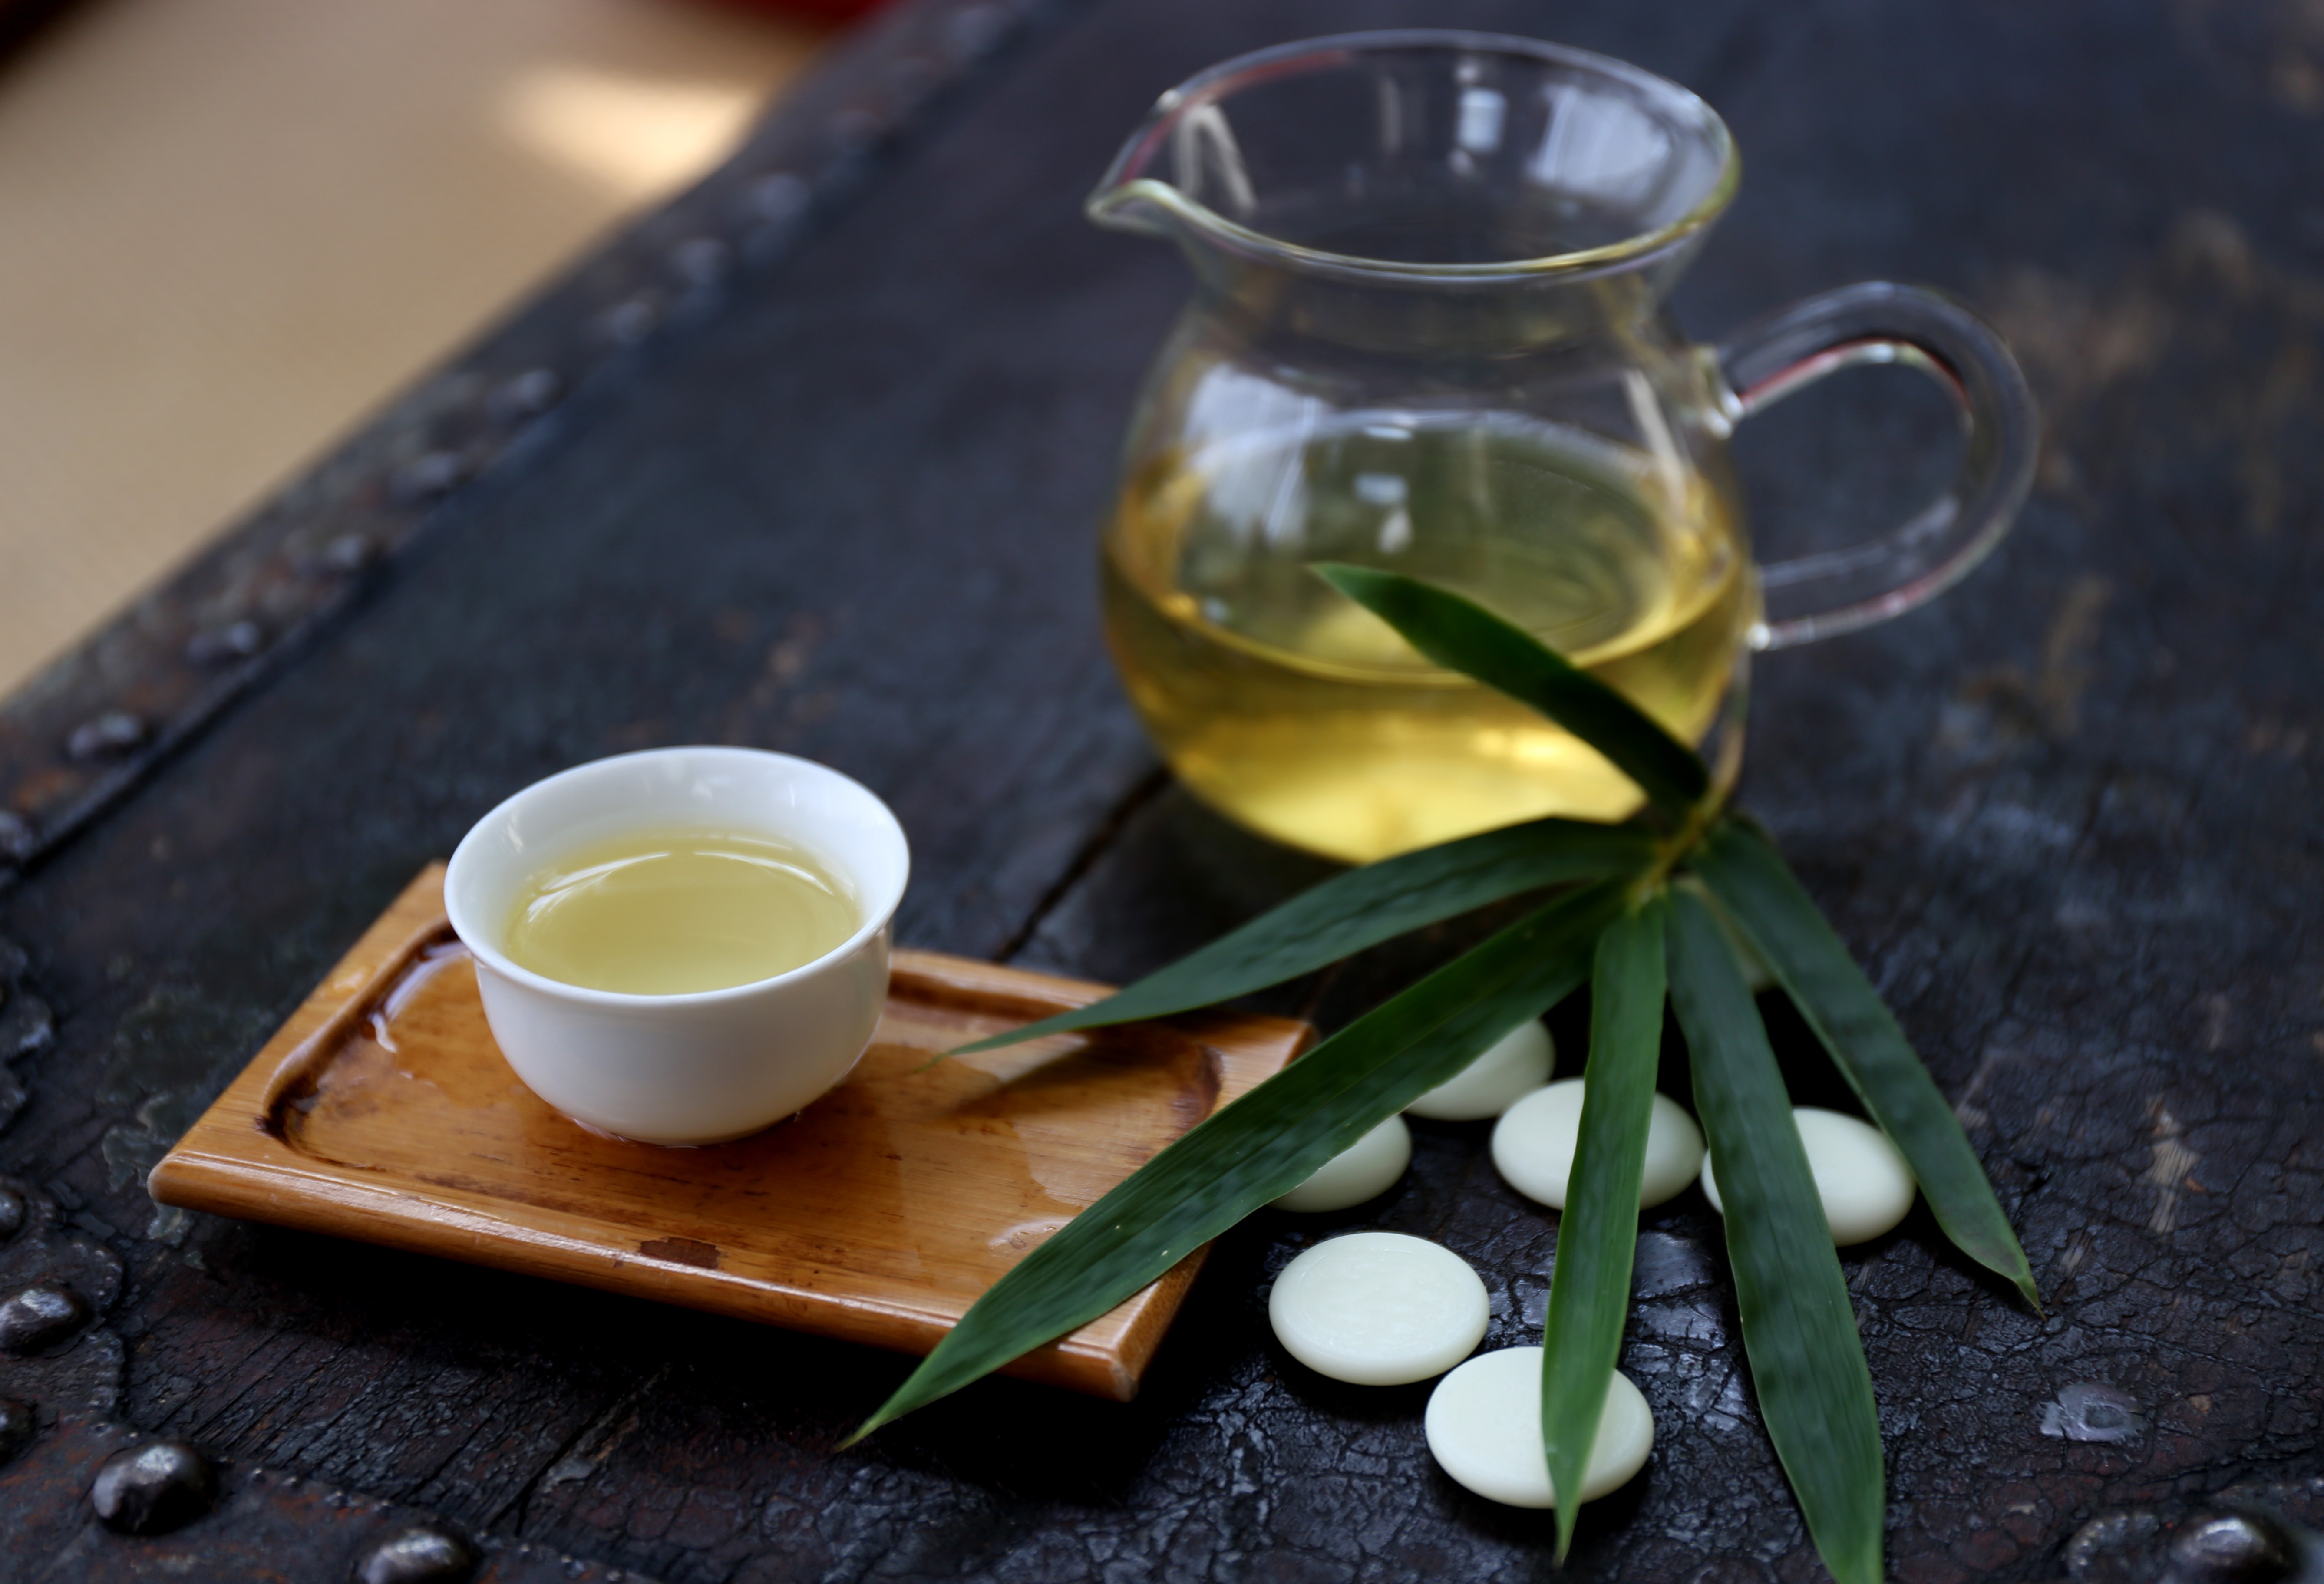
tea, food, produce, drink, leisure, bamboo, go, flavor